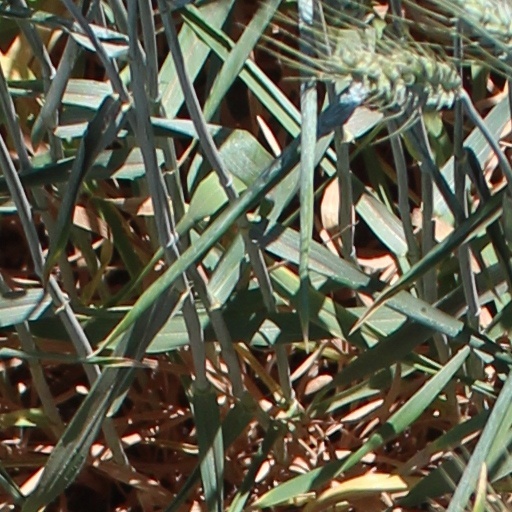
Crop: wheat